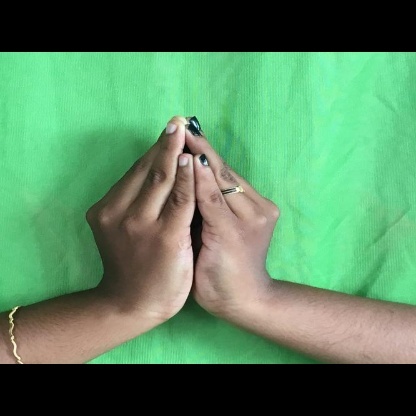
Mudra: Kapotham